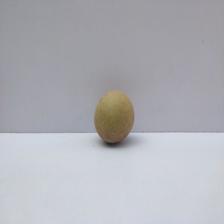
Size: Small